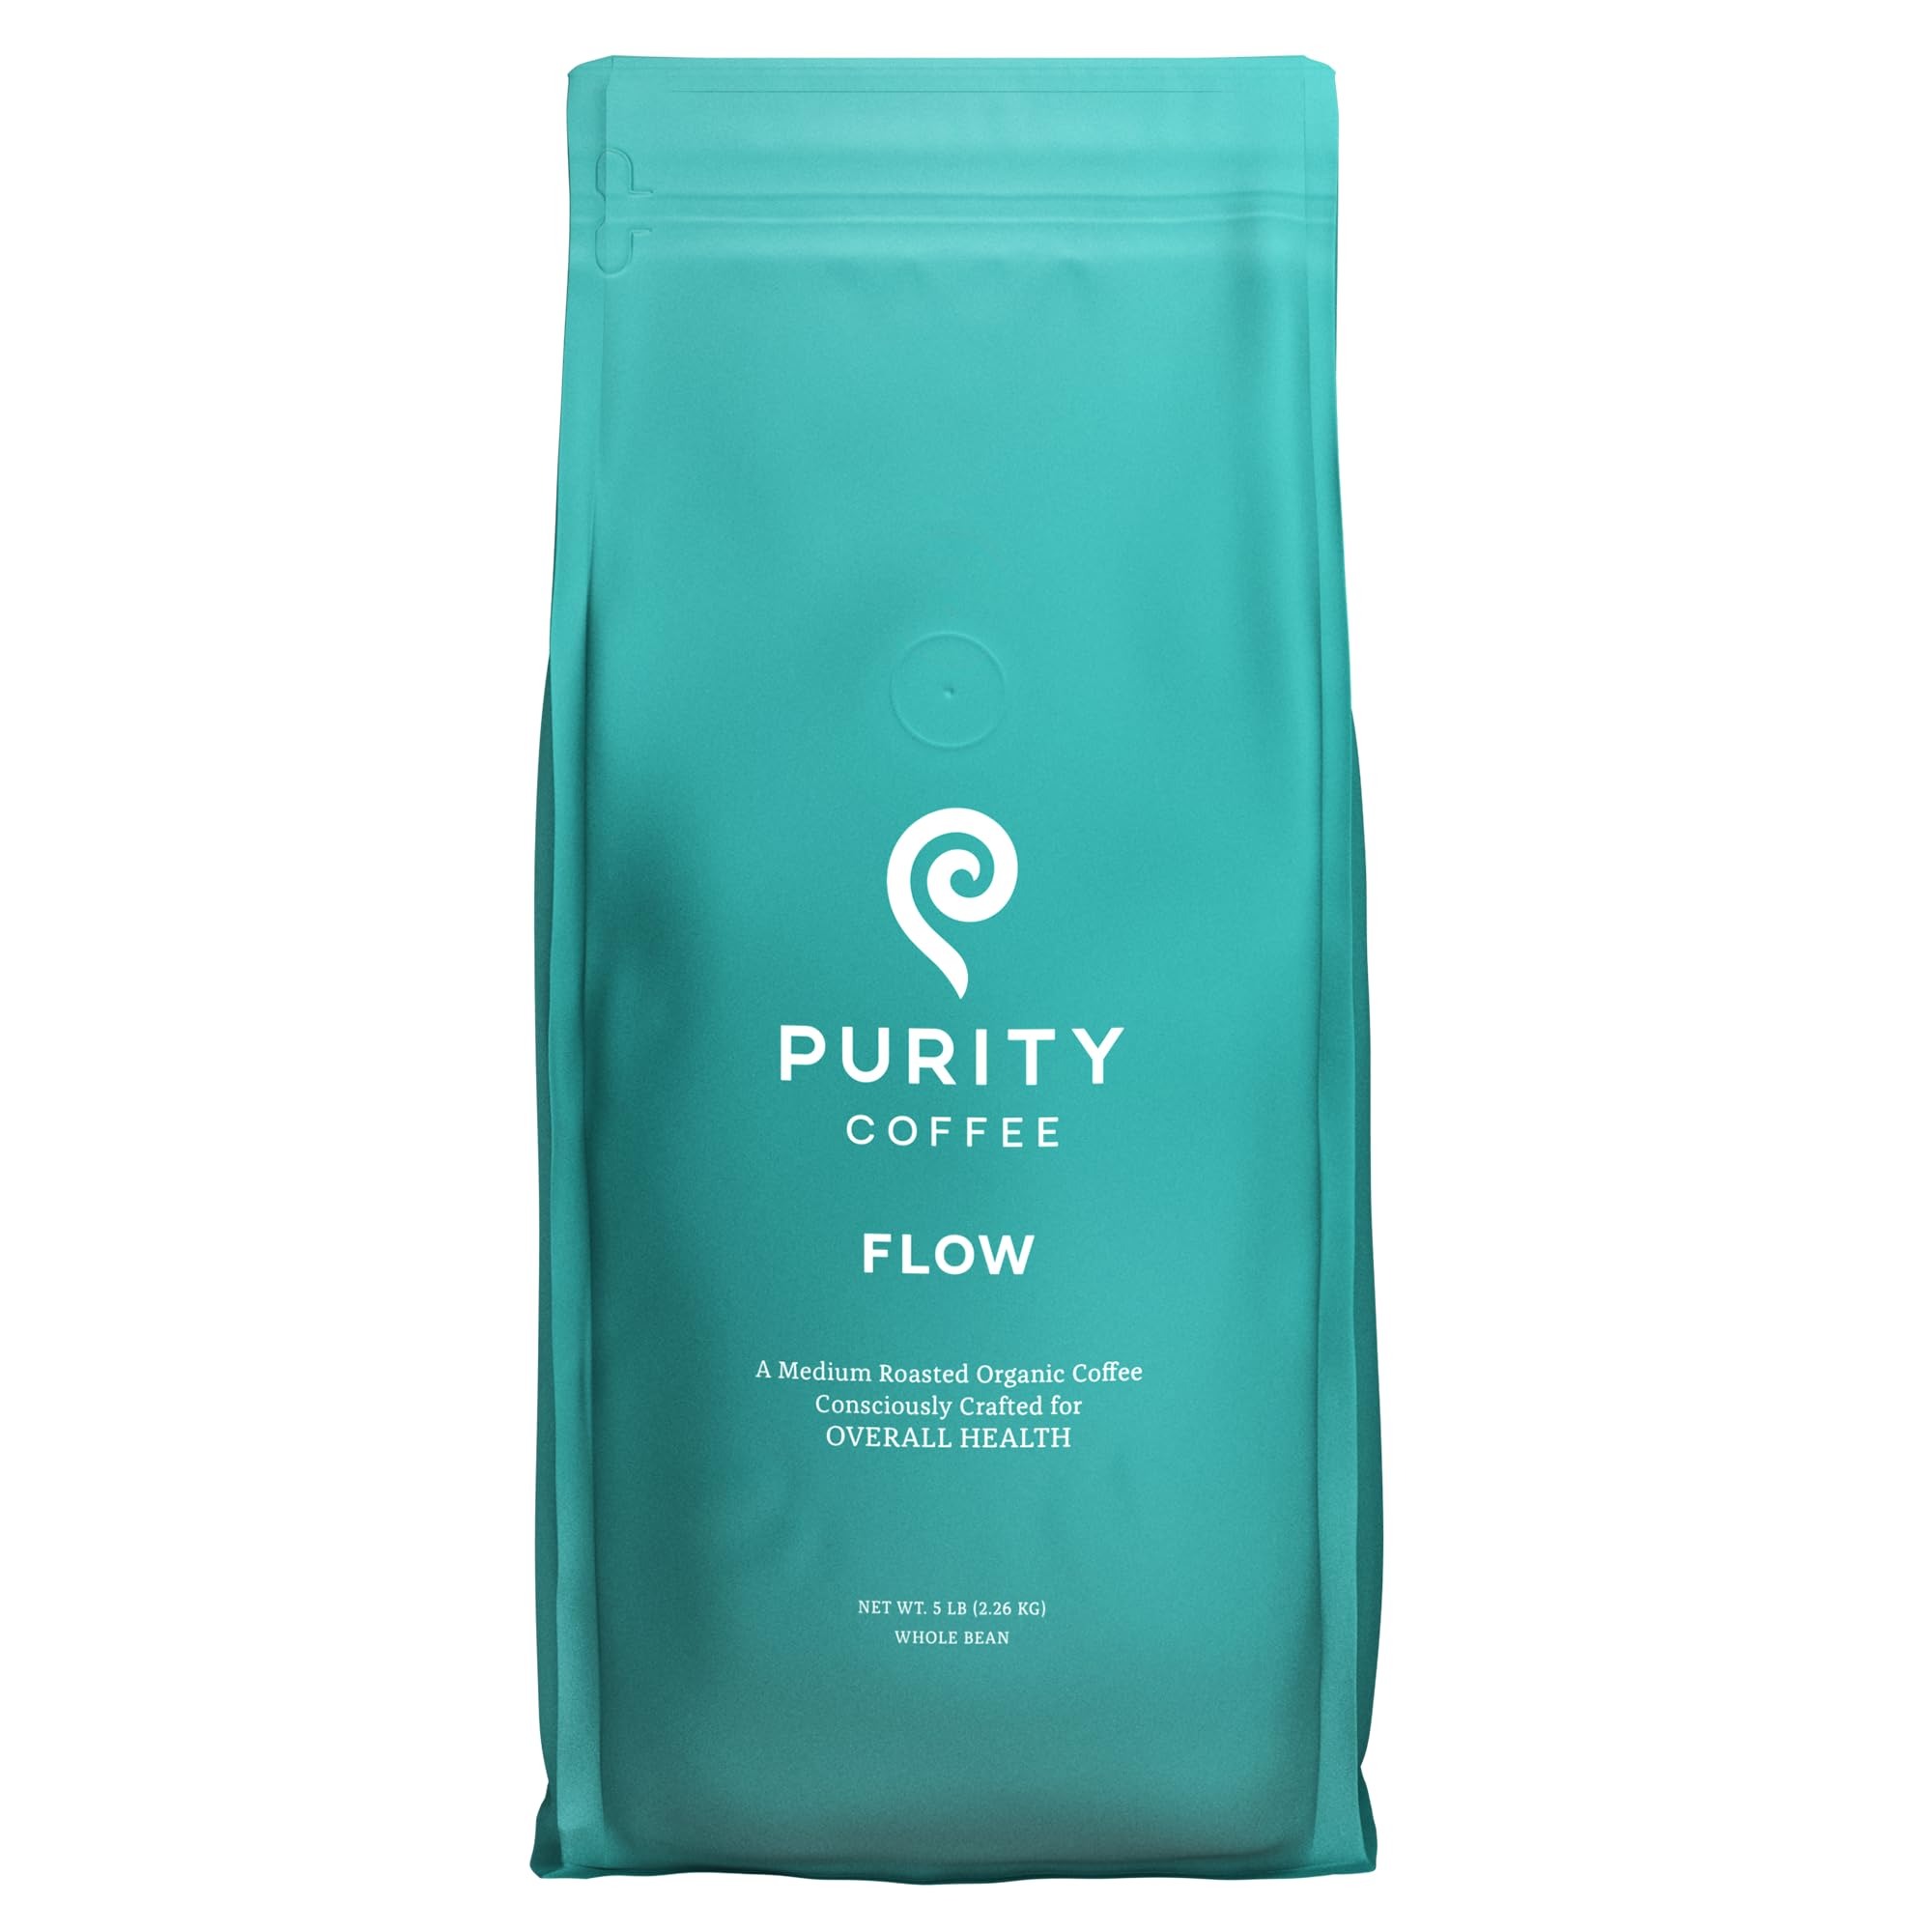
Item Name: Purity Coffee FLOW Medium Roast Organic Coffee - USDA Certified Organic Specialty Grade Arabica Whole Bean Coffee - Third Party Tested for Mold, Mycotoxins and Pesticides - 5 lb Bag
Bullet Point 1: Medium Roasted Coffee Beans: Channel your life energies and perform at your best without the jitters and upset stomach. FLOW is our original blend formulated to help rev up your physical and mental performance and support increased creativity and mental focus.
Bullet Point 2: USDA Organic Green Beans: Our certified organic coffee beans are regeneratively farmed, specialty grade, Rainforest Alliance, and Smithsonian Bird Friendly certified as well. Every harvest is lab tested for optimal levels of polyphenols and other antioxidant compounds and ensures a first-rate flavor profile you’ll love.
Bullet Point 3: Zero Defects, Pure Goodness: We produce coffee with a single goal of maximizing health benefits. That’s why the Purity standard spares no expense to rigorously test every batch of high-altitude coffee beans with a relentless focus on health throughout every step of the production chain: farming, sourcing, processing, roasting, and packaging.
Bullet Point 4: Freshness-Focused and Sustainability: When you receive your Purity Coffee, it will taste as fresh as the day it was roasted. We also use as much repurposed and sustainable material as possible. To preserve freshness, we flush coffee bags with nitrogen and get oxygen levels down to 1-2% to keep the coffee from staling and the oils from oxidizing.
Bullet Point 5: High Antioxidant Organic Coffee Crafted for Wellness: We are entirely focused on maximizing wellness benefits throughout every step of the coffee production process. And when we say every step of the process, we mean it. At Purity Coffee, our organic coffee is defect-free specialty-grade, which is a standard of bean used in only 1% of the coffee produced worldwide.
Value: 80.0
Unit: Ounce

Price: 159.73